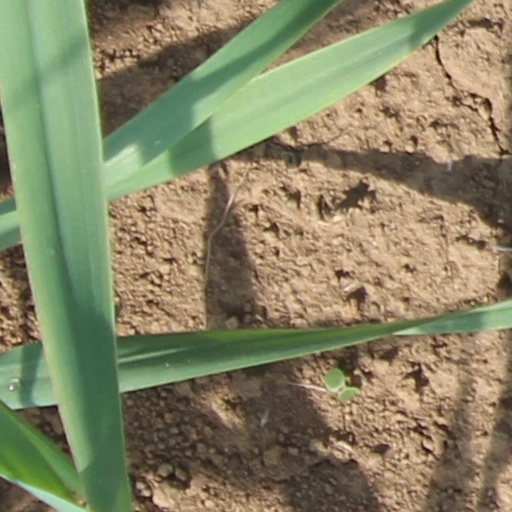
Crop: wheat